Rudauli railway station

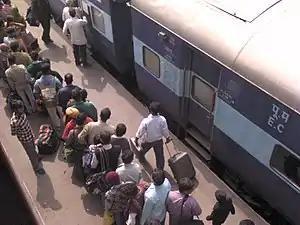
People boarding a train

The Indian Railways network connects Ayodhya directly with Kanpur (3.5 hours) Lucknow (2 hours.), Varanasi (5 hours.) and Prayagraj (6 hours). Direct trains such as Azamgarh–Delhi via Rudauli/ , , Aligarh, Jhansi, Varanasi and Patna on a weekly basis. A few mail express trains also connect Rudauli to Kolkata, and Ajmer.